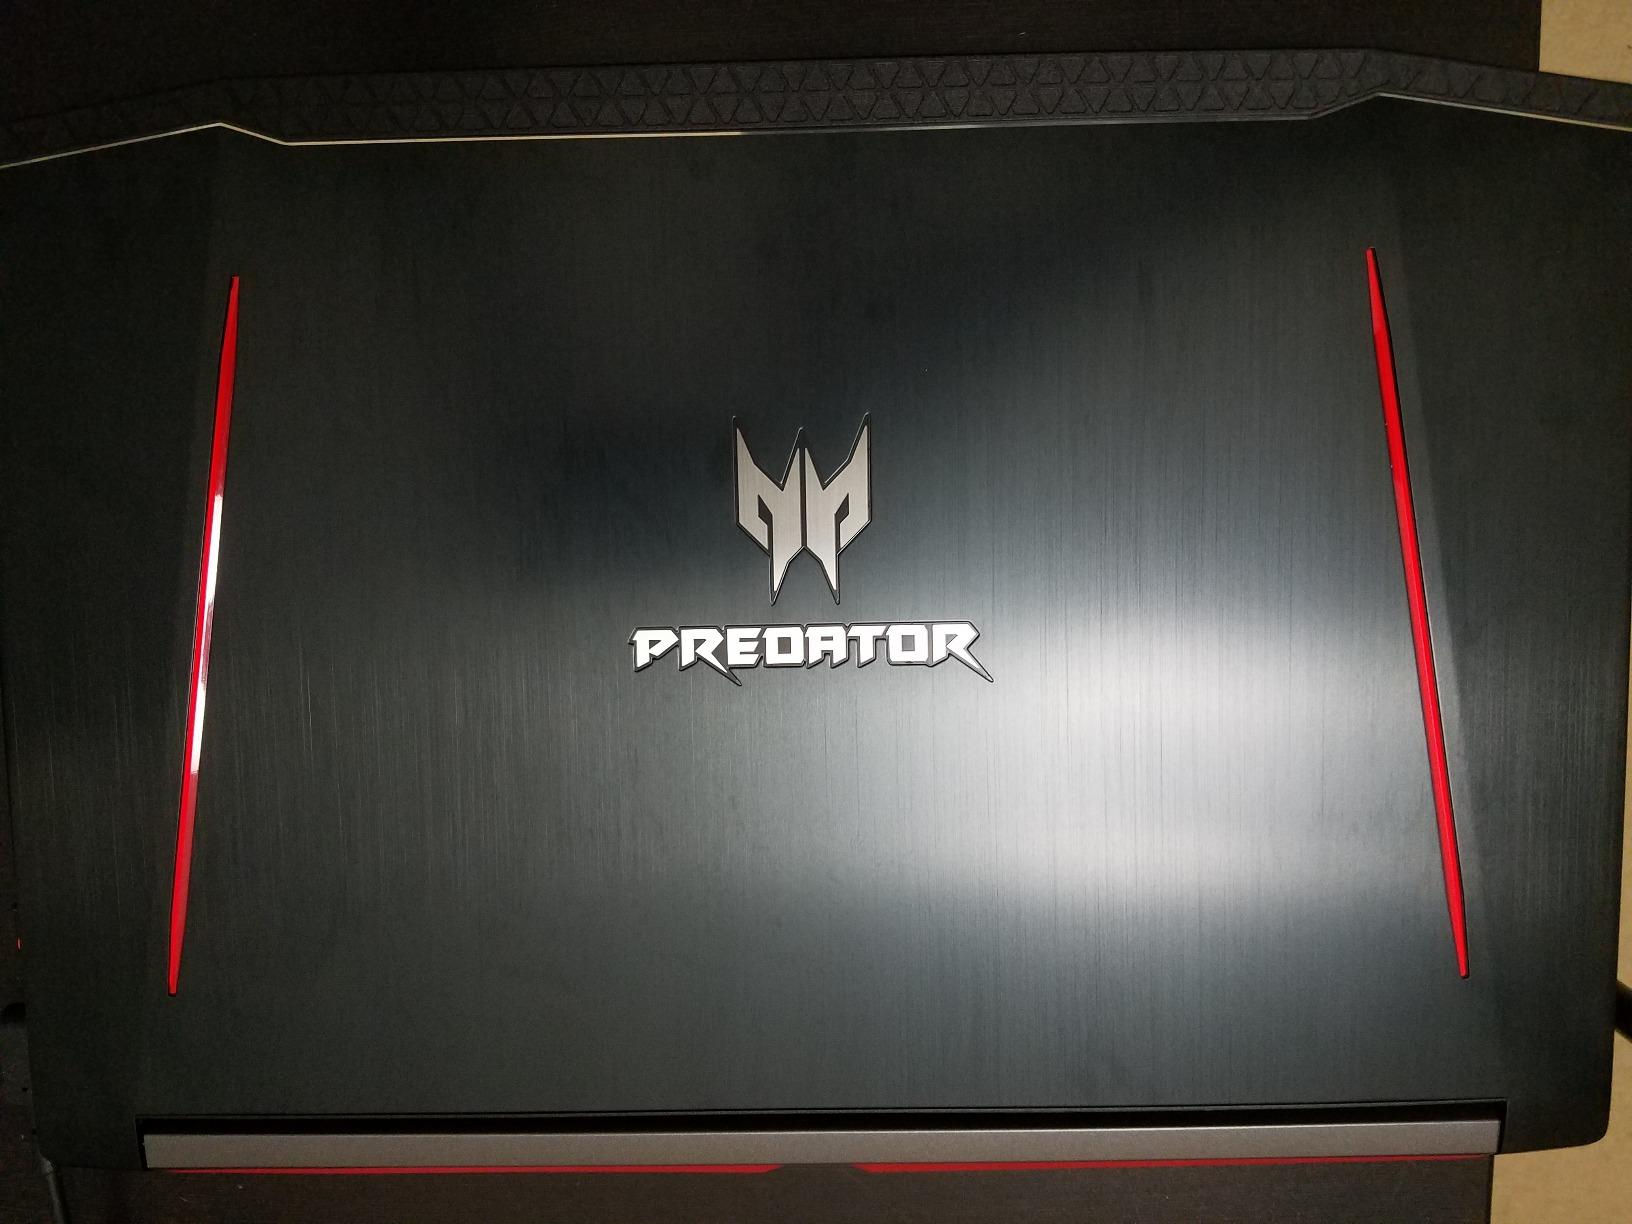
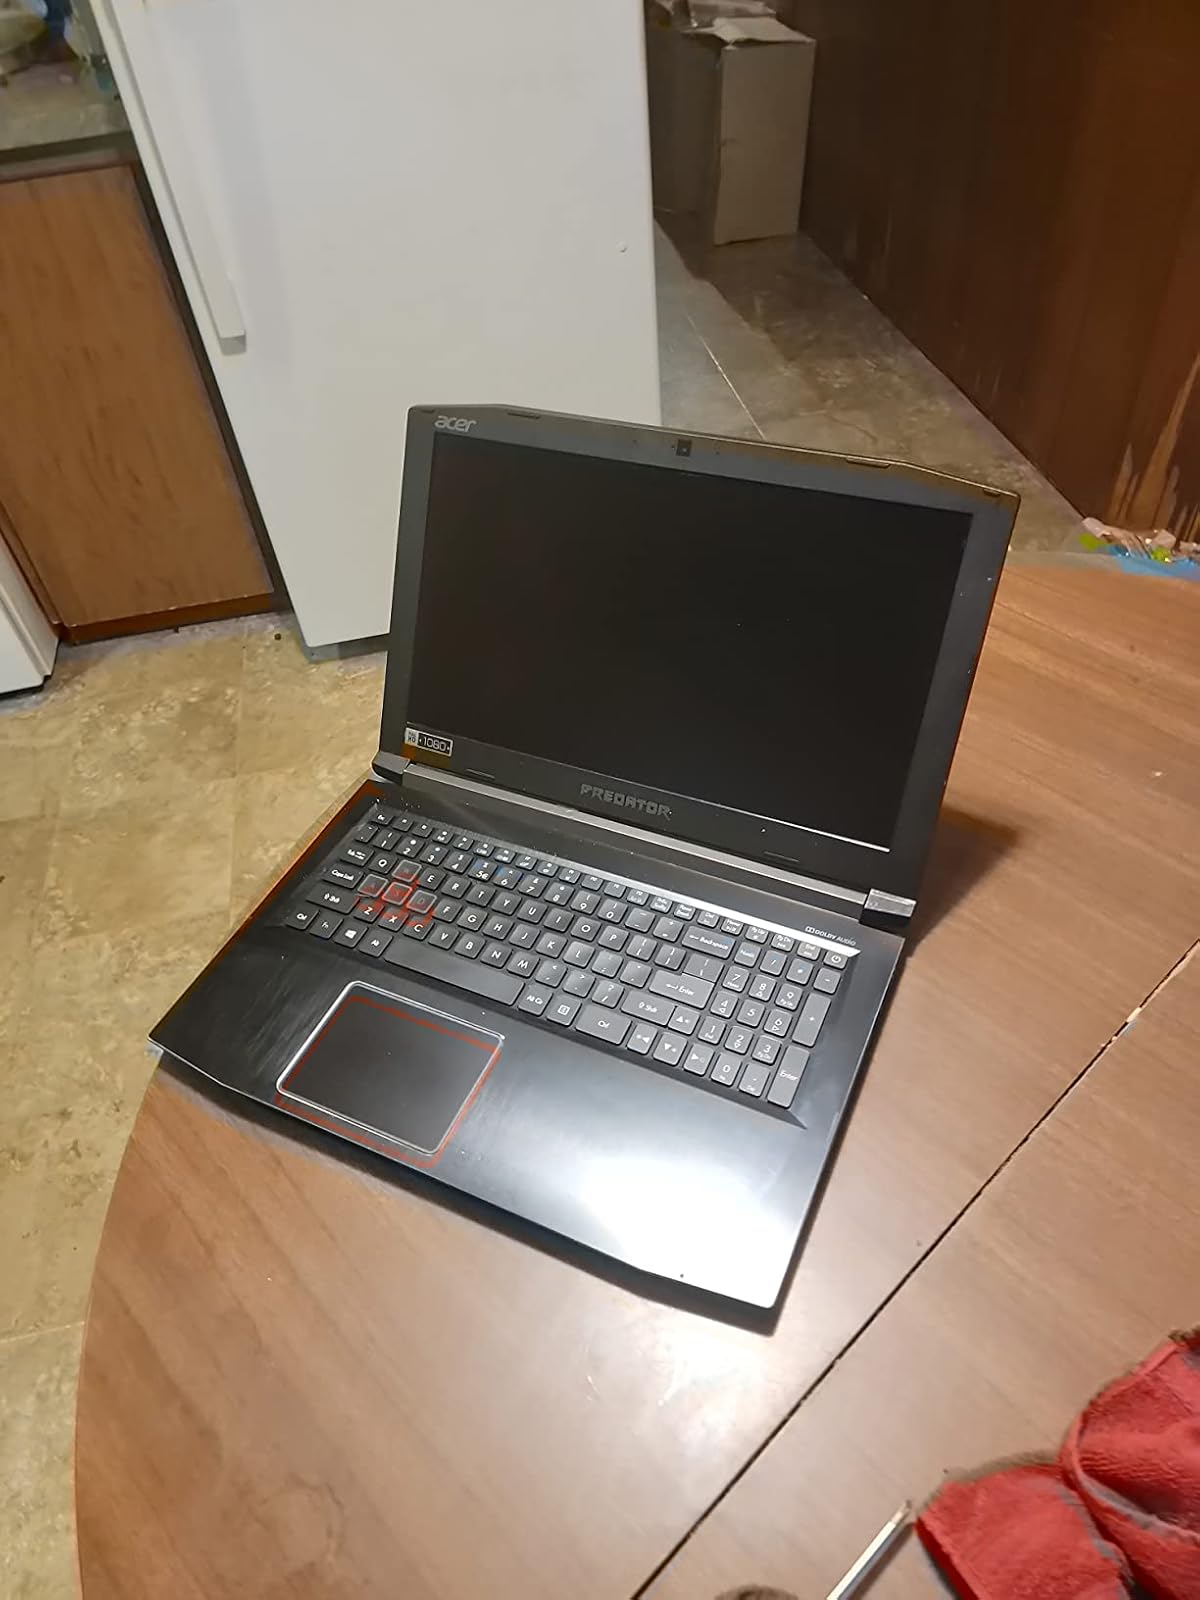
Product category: laptop
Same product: yes